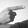
ASL letter: G